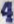
Number: 4